Kathua

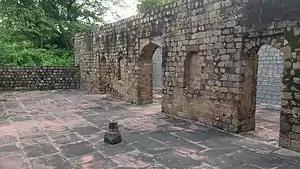
Fort complex at Jasrota

Kathua has a monsoon-influenced humid subtropical climate (Köppen "Cwa"). Kathua generally experiences extreme rainfall during the monsoon being on the windward side of Sivalik. Because of its proximity to rivers, the climate is moderate to very hot in summers and mild to very cold in winters. Summers are hot and the temperature may reach 40 degrees, while in winters, the temperature can dip to below 0 degrees at nights.